Anthuleni Katha

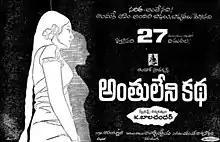
Poster

Anthuleni Katha is a 1976 Indian Telugu-language film directed by K. Balachander, starring Jaya Prada, with Fatafat Jayalaxmi, Rajinikanth and Sripriya in supporting roles. Kamal Haasan played a cameo.